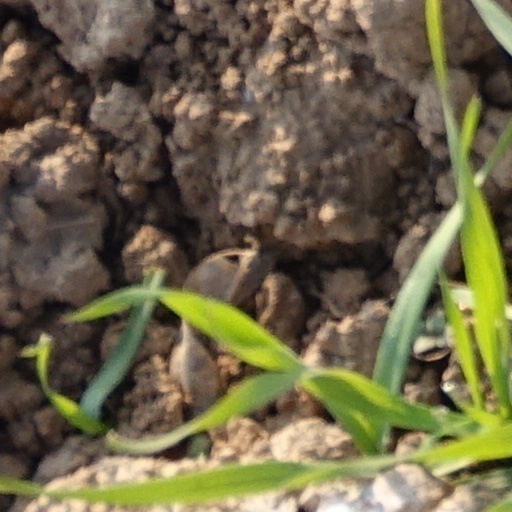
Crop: wheat